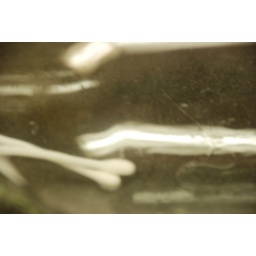
q-tips in a bottle of water